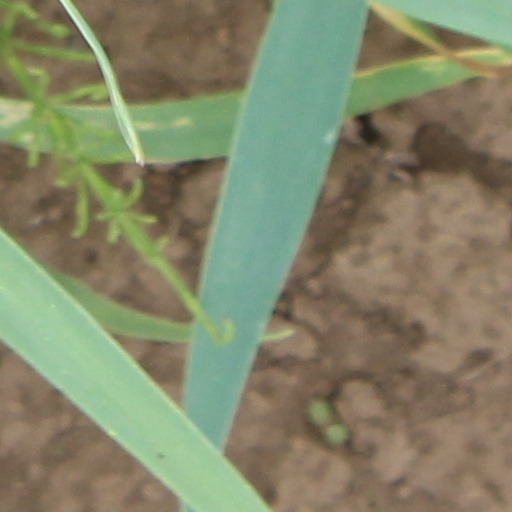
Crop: wheat